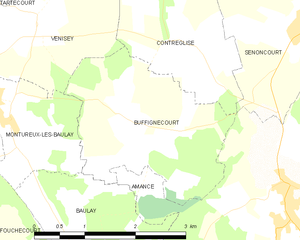
Carte des communes françaises